Bojayá massacre

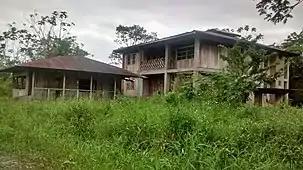
The residence of the Augustinian Nuns as of 2020, where around 100 people took refuge during the fighting in 2002, now abandoned.

The attack caused significant physical damage to Bellavista. In its aftermath, some 4,000 citizens fled Bojayá, including all residents of Bellavista. Five days after the attack the Colombian government announced that a new town would be constructed. Support from the residents of Bellavista for this decision was largely favourable, though not unanimous. Siting and planning was undertaken by graduate students at Universidad Javeriana in Bogotá, who selected a location roughly one kilometre from the old town for its low risk of flooding.